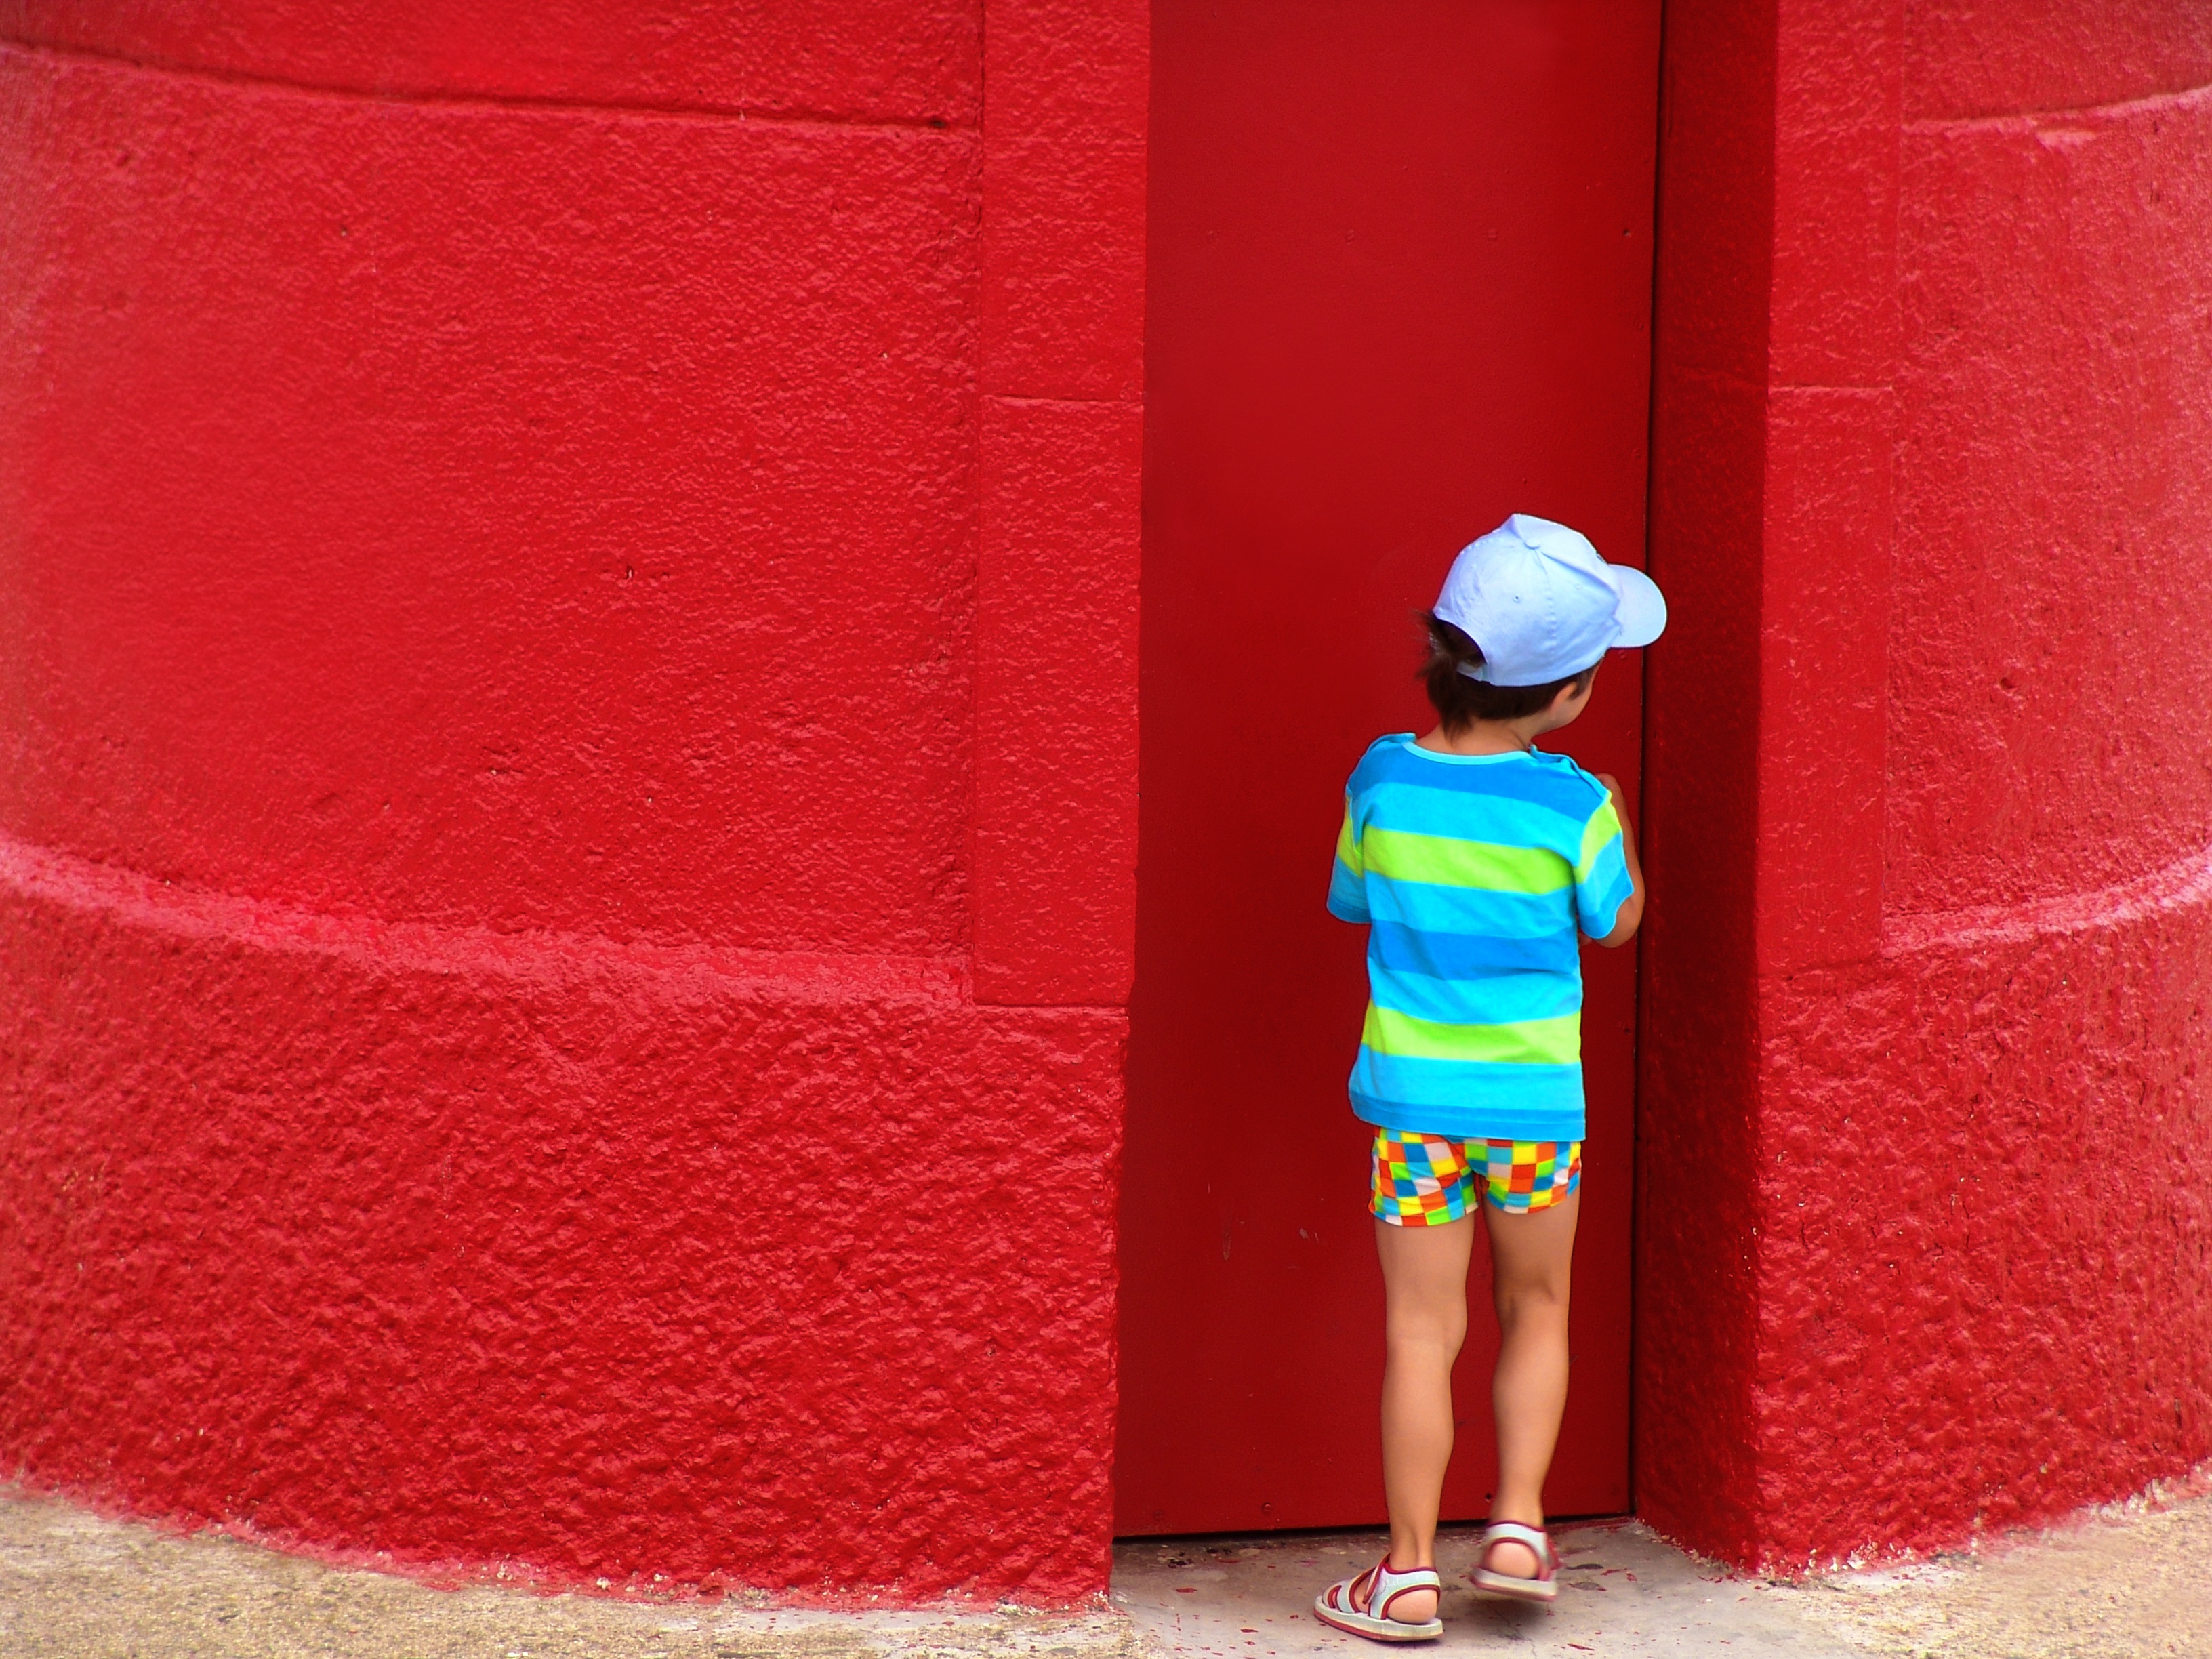
game, play, wall, red, color, child, blue, clothing, pink, dress, hiding